CrossFit

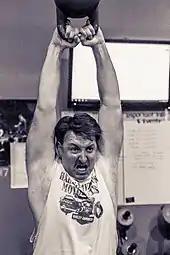
Practicing American kettlebell swing

CrossFit, meaning cross-discipline fitness, was first conceived as a company in 1996 as "Cross-Fit". Greg Glassman, a former gymnast, created his first CrossFit-style workout when he was 16 by combining elements of gymnastics with weightlifting. The workout he created was called Fran that added thrusters (a combination of front squat and push press) to pull-ups. Greg Glassman and Lauren Jenai incorporated CrossFit, Inc. in 2000. They opened a gym in Santa Cruz, California, in 2001 and posted their workouts on the Internet for their clients, and these workouts were then quickly adopted by individuals in the police, military, firefighting services. Those who used Glassman's internet postings expressed an interest in officially incorporating his workouts into their training regimen, and the first affiliated gym (known as 'box'), CrossFit North in Seattle, Washington, was then formed in 2002. Glassman began to develop a curriculum to train and certify coaches and gym owners using his methodology. Coaches associated with CrossFit include Louie Simmons, John Welbourn, and Bob Harper.